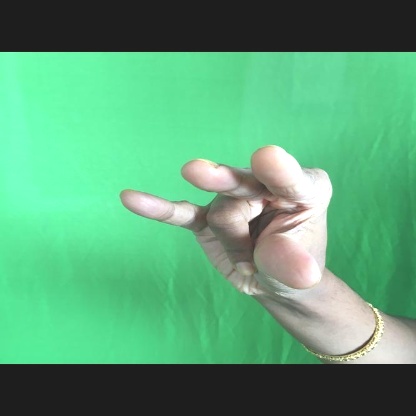
Mudra: Kangulam